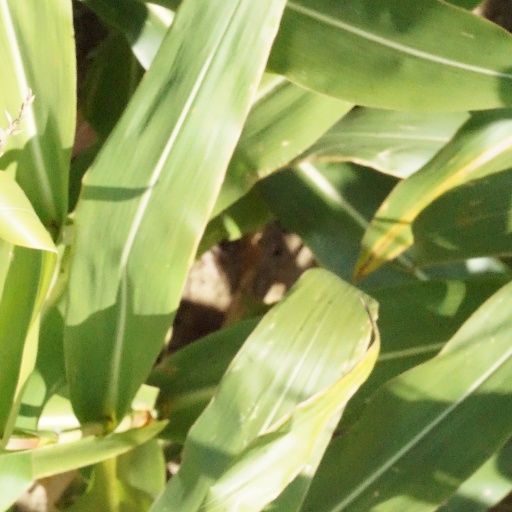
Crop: maize; corn